Bromberg Dynamit Nobel AG Factory

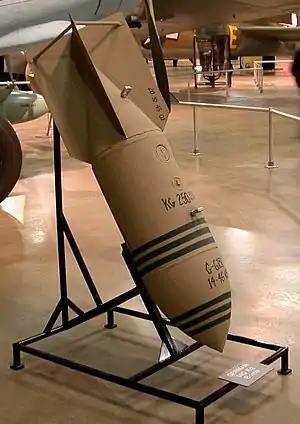
250 kg air bomb - SC250

Plant security, employee control and fire service were supervised by the company guards. Their responsibilities included as well banning any contacts between Germans and foreign workers. Eventually, some incidents occurred, especially on May 21, 1943, at the bomb filling station and on January 12, 1944, in the NGL zone.